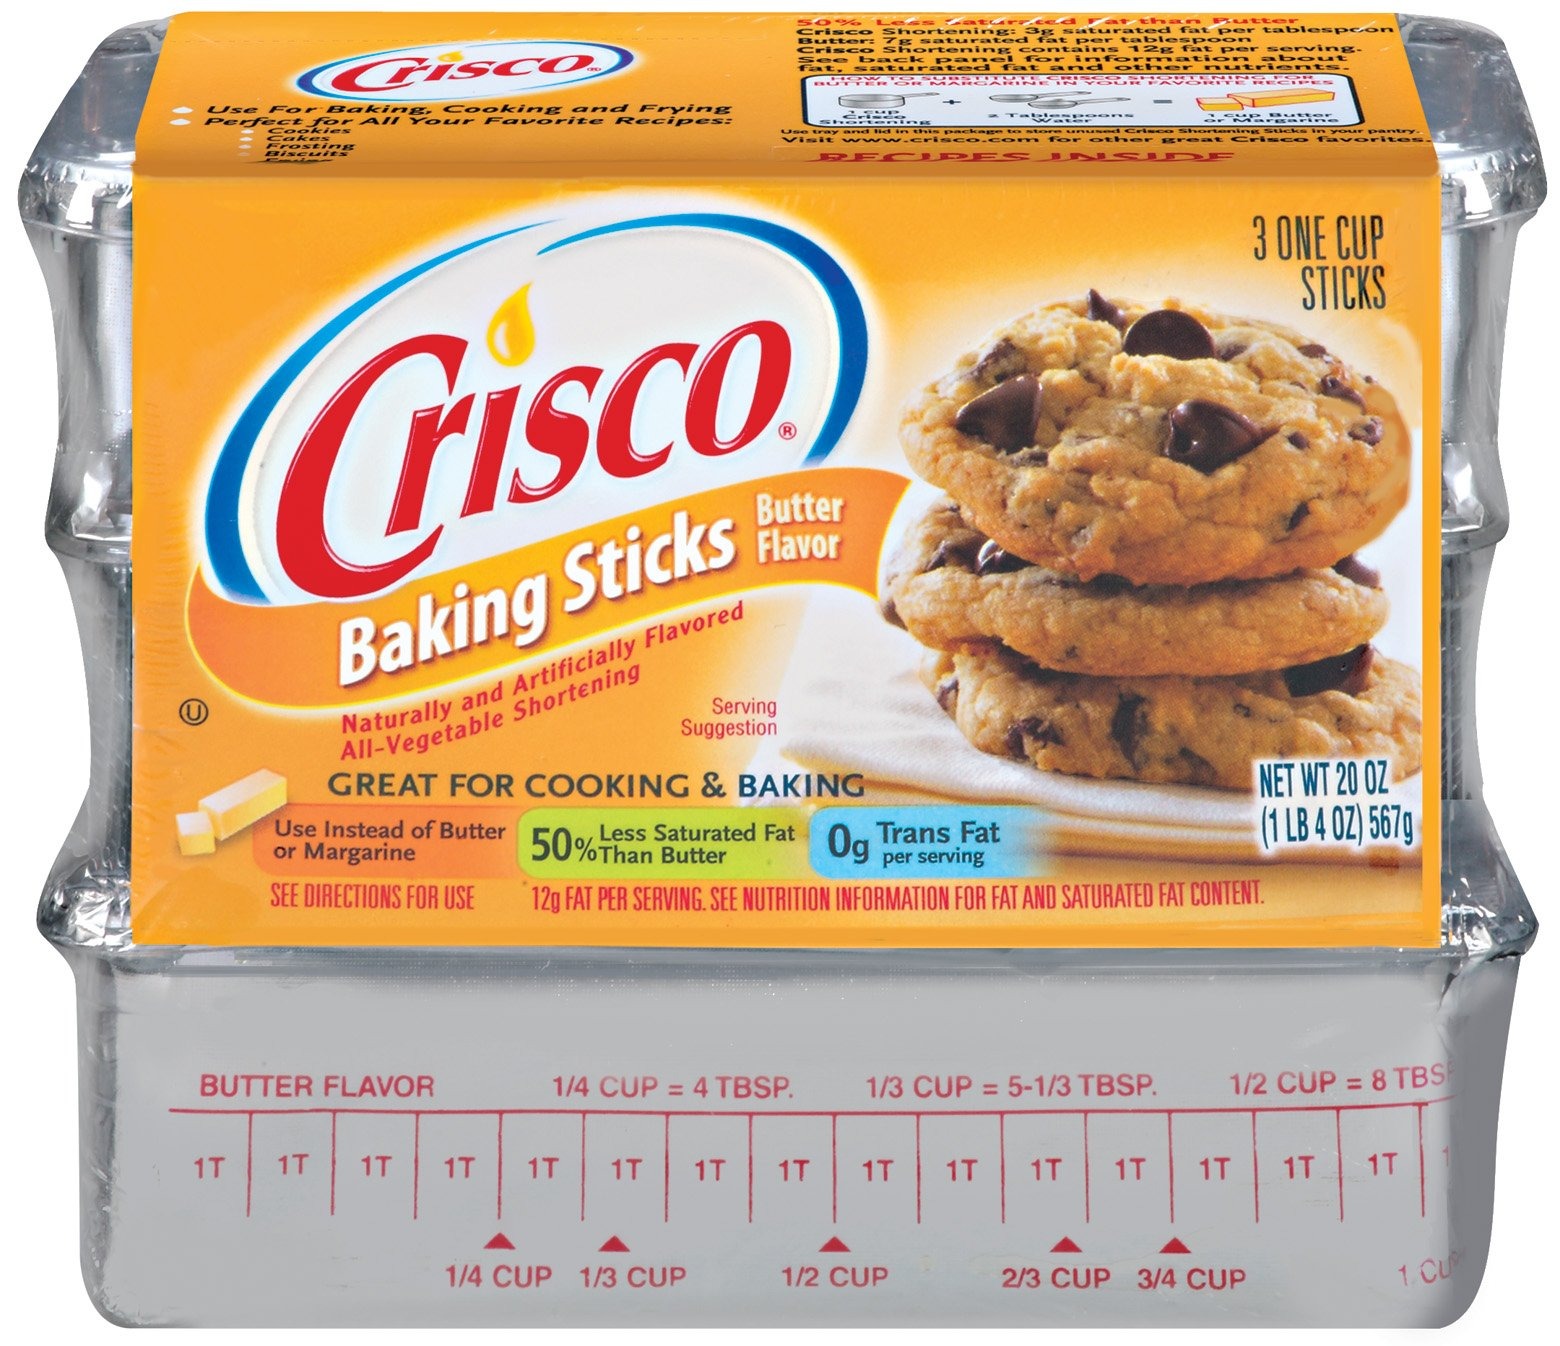
Item Name: Crisco, Baking Sticks All Vegetable Shortening, Butter Flavor, 20 Ounce (3 packs of 3)
Bullet Point: Pack of 3 Total 9 sticks
Product Description: Crisco Shortening Crisco shortening has 50 percent less saturated fat than butter and 0g trans fat per serving. It is excellent for frying, and great for baking - giving you higher, lighter-textured baked goods. Crisco Butter Flavor Shortening performs the same as Crisco All-Vegetable Shortening, but adds a rich buttery flavor to foods. For your convenience, Crisco Shortening is also available in easy-to-measure sticks in both original and butter flavor.
Value: 20.0
Unit: Fl Oz

Price: 6.64